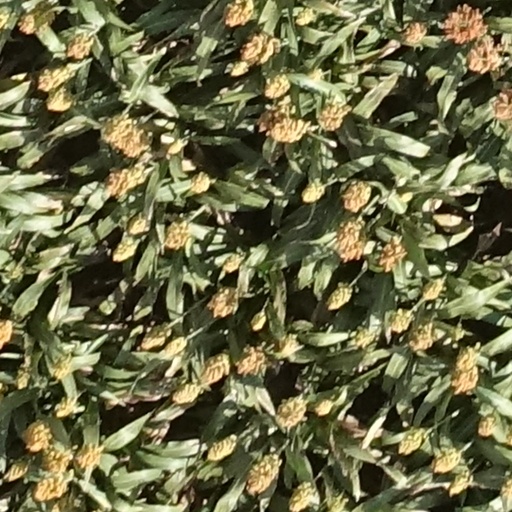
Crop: sorghum